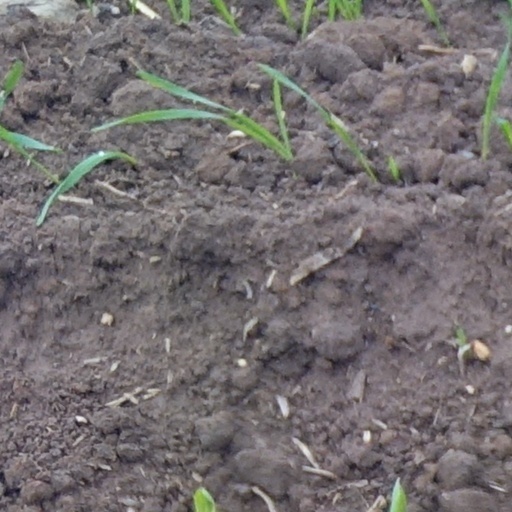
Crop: wheat